Caleb Gindl

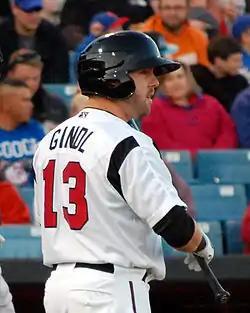
Gindl playing for the Nashville Sounds

Caleb Charles Gindl (born August 31, 1988) is an American former professional baseball outfielder. He has played in Major League Baseball (MLB) for the Milwaukee Brewers.